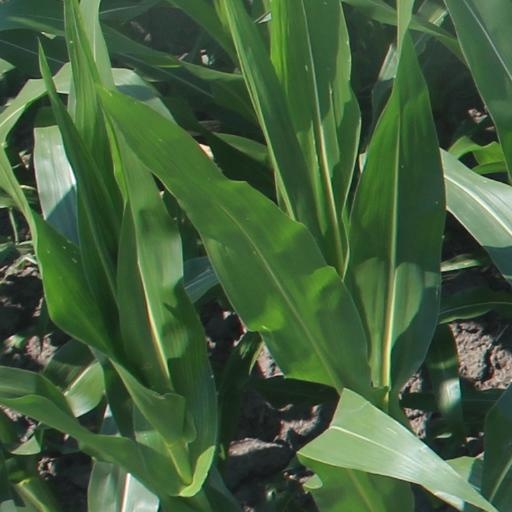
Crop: maize; corn